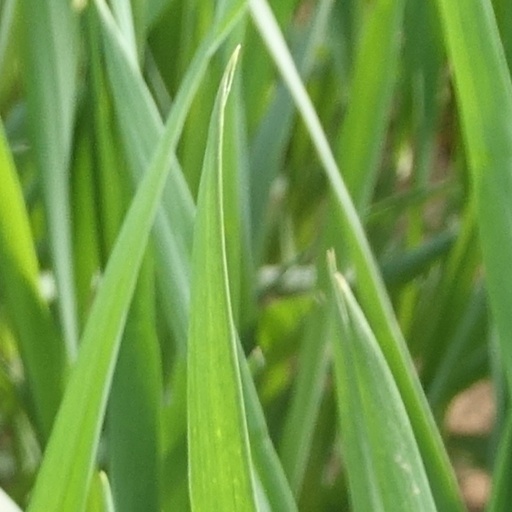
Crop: wheat